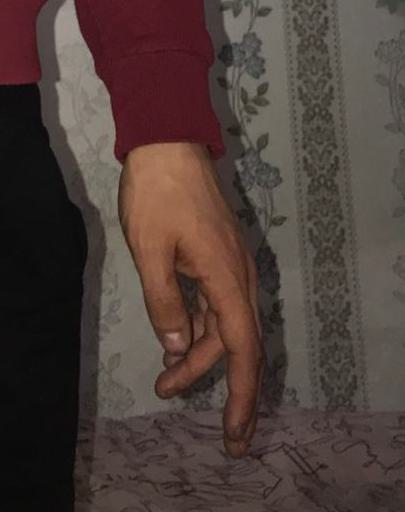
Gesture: no_gesture